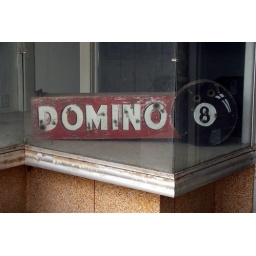
domino neon sign in carlton's shoe store window